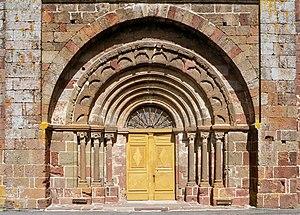
Bains - portail polylobé (Auvergne
L'arc à voussure polylobée est une variante de l'arc polylobé apparue au XIIᵉ siècle dans l'architecture romane française, où les lobes ornent non pas l'intrados mais la voussure de l'arc.